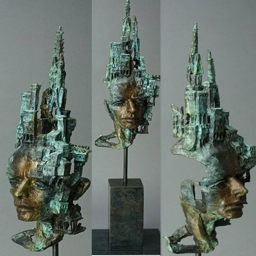
citadel , bronze sculpture sculpted and cast by the artist